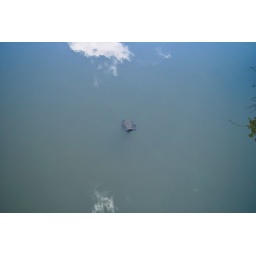
turtle swimming in the sky